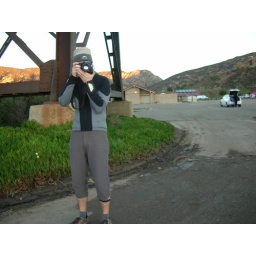
He's taking a picture of me under the train bridge at Gaviota State Beach Campground